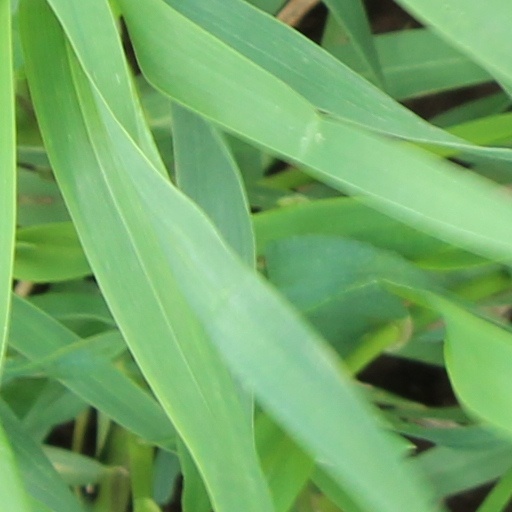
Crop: wheat